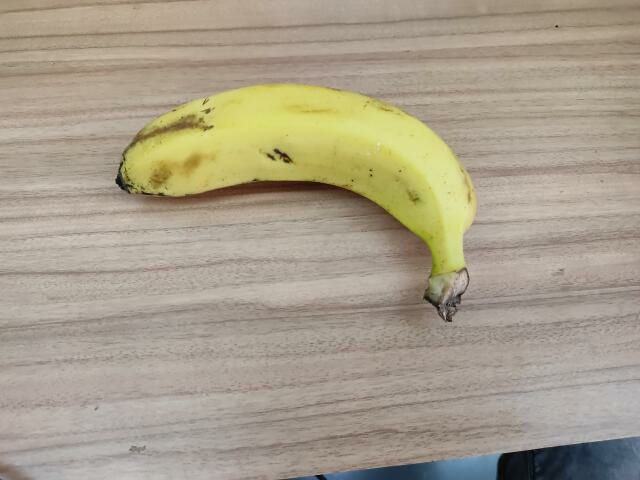
Label: Ripe_Banana